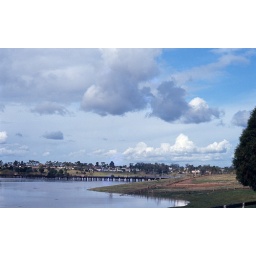
The old railway bridge between Windsor and Richmond, standing in flood water.Windsor.New South Wales.1973